Sir John Sebright, 7th Baronet

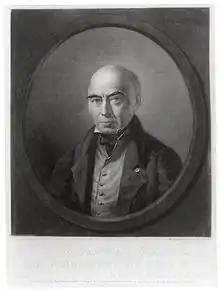
Sir John Sebright, 7th Baronet, 1834 engraving by Samuel William Reynolds.

Born on 23 May 1767 in Sackville Street, St. James's, he was the eldest son of Sir John Sebright, 6th Baronet, by Sarah, daughter of Edward Knight, of Wolverley, Worcestershire. His father died in March 1794.